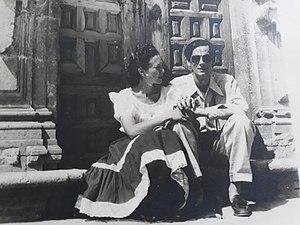
Pierre et Hélène Fisson au Mexique
Pierre Fisson, né le 8 octobre 1918 à Tiflis en Géorgie et mort le 17 juin 2013 à Issy-les-Moulineaux, est un écrivain français, lauréat du Prix Renaudot en 1948.